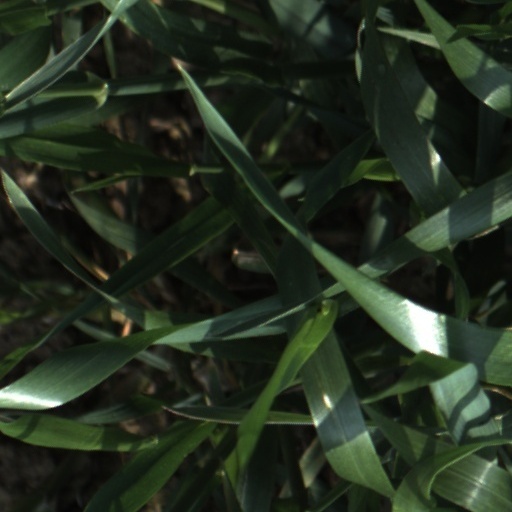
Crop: wheat